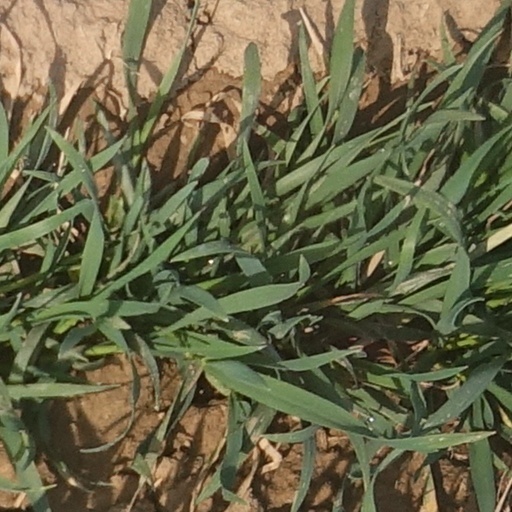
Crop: wheat